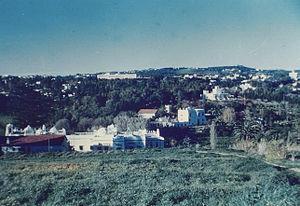
Hydra est une commune de la wilaya d'Alger en Algérie, située sur les hauteurs de la ville d'Alger à 210 m d'altitude. Huppée et essentiellement résidentielle, elle abrite le siège d'une trentaine d'ambassades.